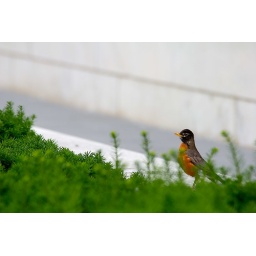
A bird near a government building in Washington, D.C.